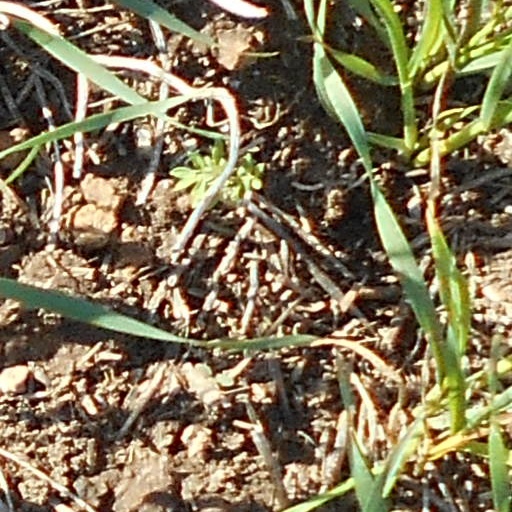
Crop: wheat